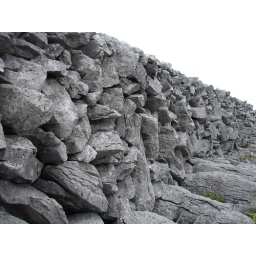
Dry stone wall in The Burren, Co Clare, Ireland